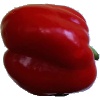
Label: Pepper Red 1